Alpha Suffrage Club

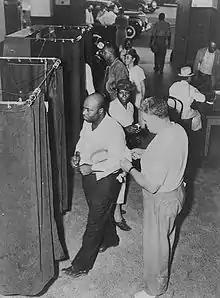
African Americans voting in 1945

In the early years of the women's suffrage movement, abolition was something that brought many people together. Abolition and women's rights supporters worked together from the conclusion of the Civil War until the late 1800s. Frederick Douglass even used the famous abolitionist newspaper, "the North Star," to advertise the 1848 Seneca Falls suffrage meeting. The American Equal Rights Association was formed in 1866 to win suffrage for all. This organization supported both women's and African American's voting rights at first, but with the passing of the 14th and 15th Amendments, there was a change in the group dynamics. Instead of this one organization, in 1868 there were two groups that had differing opinions about black men being given the right to vote. Black women were members of both groups for a time and then racism became a tool that many suffrage groups channeled.